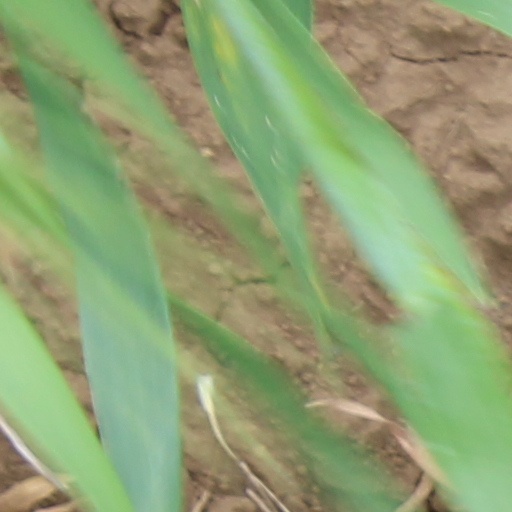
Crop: wheat